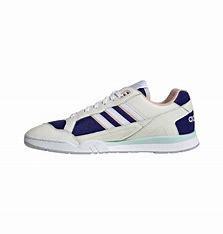
Brand: Adidas
Model: A R